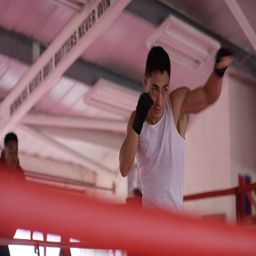
boxer training in the ring throwing punches , in slow motion